Siberian Education

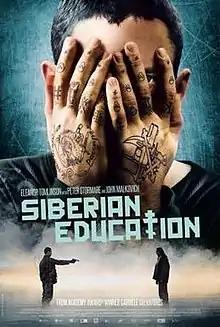

Siberian Education (known as Deadly Code in the United States) is a 2013 Siberian crime-drama film directed by Gabriele Salvatores.